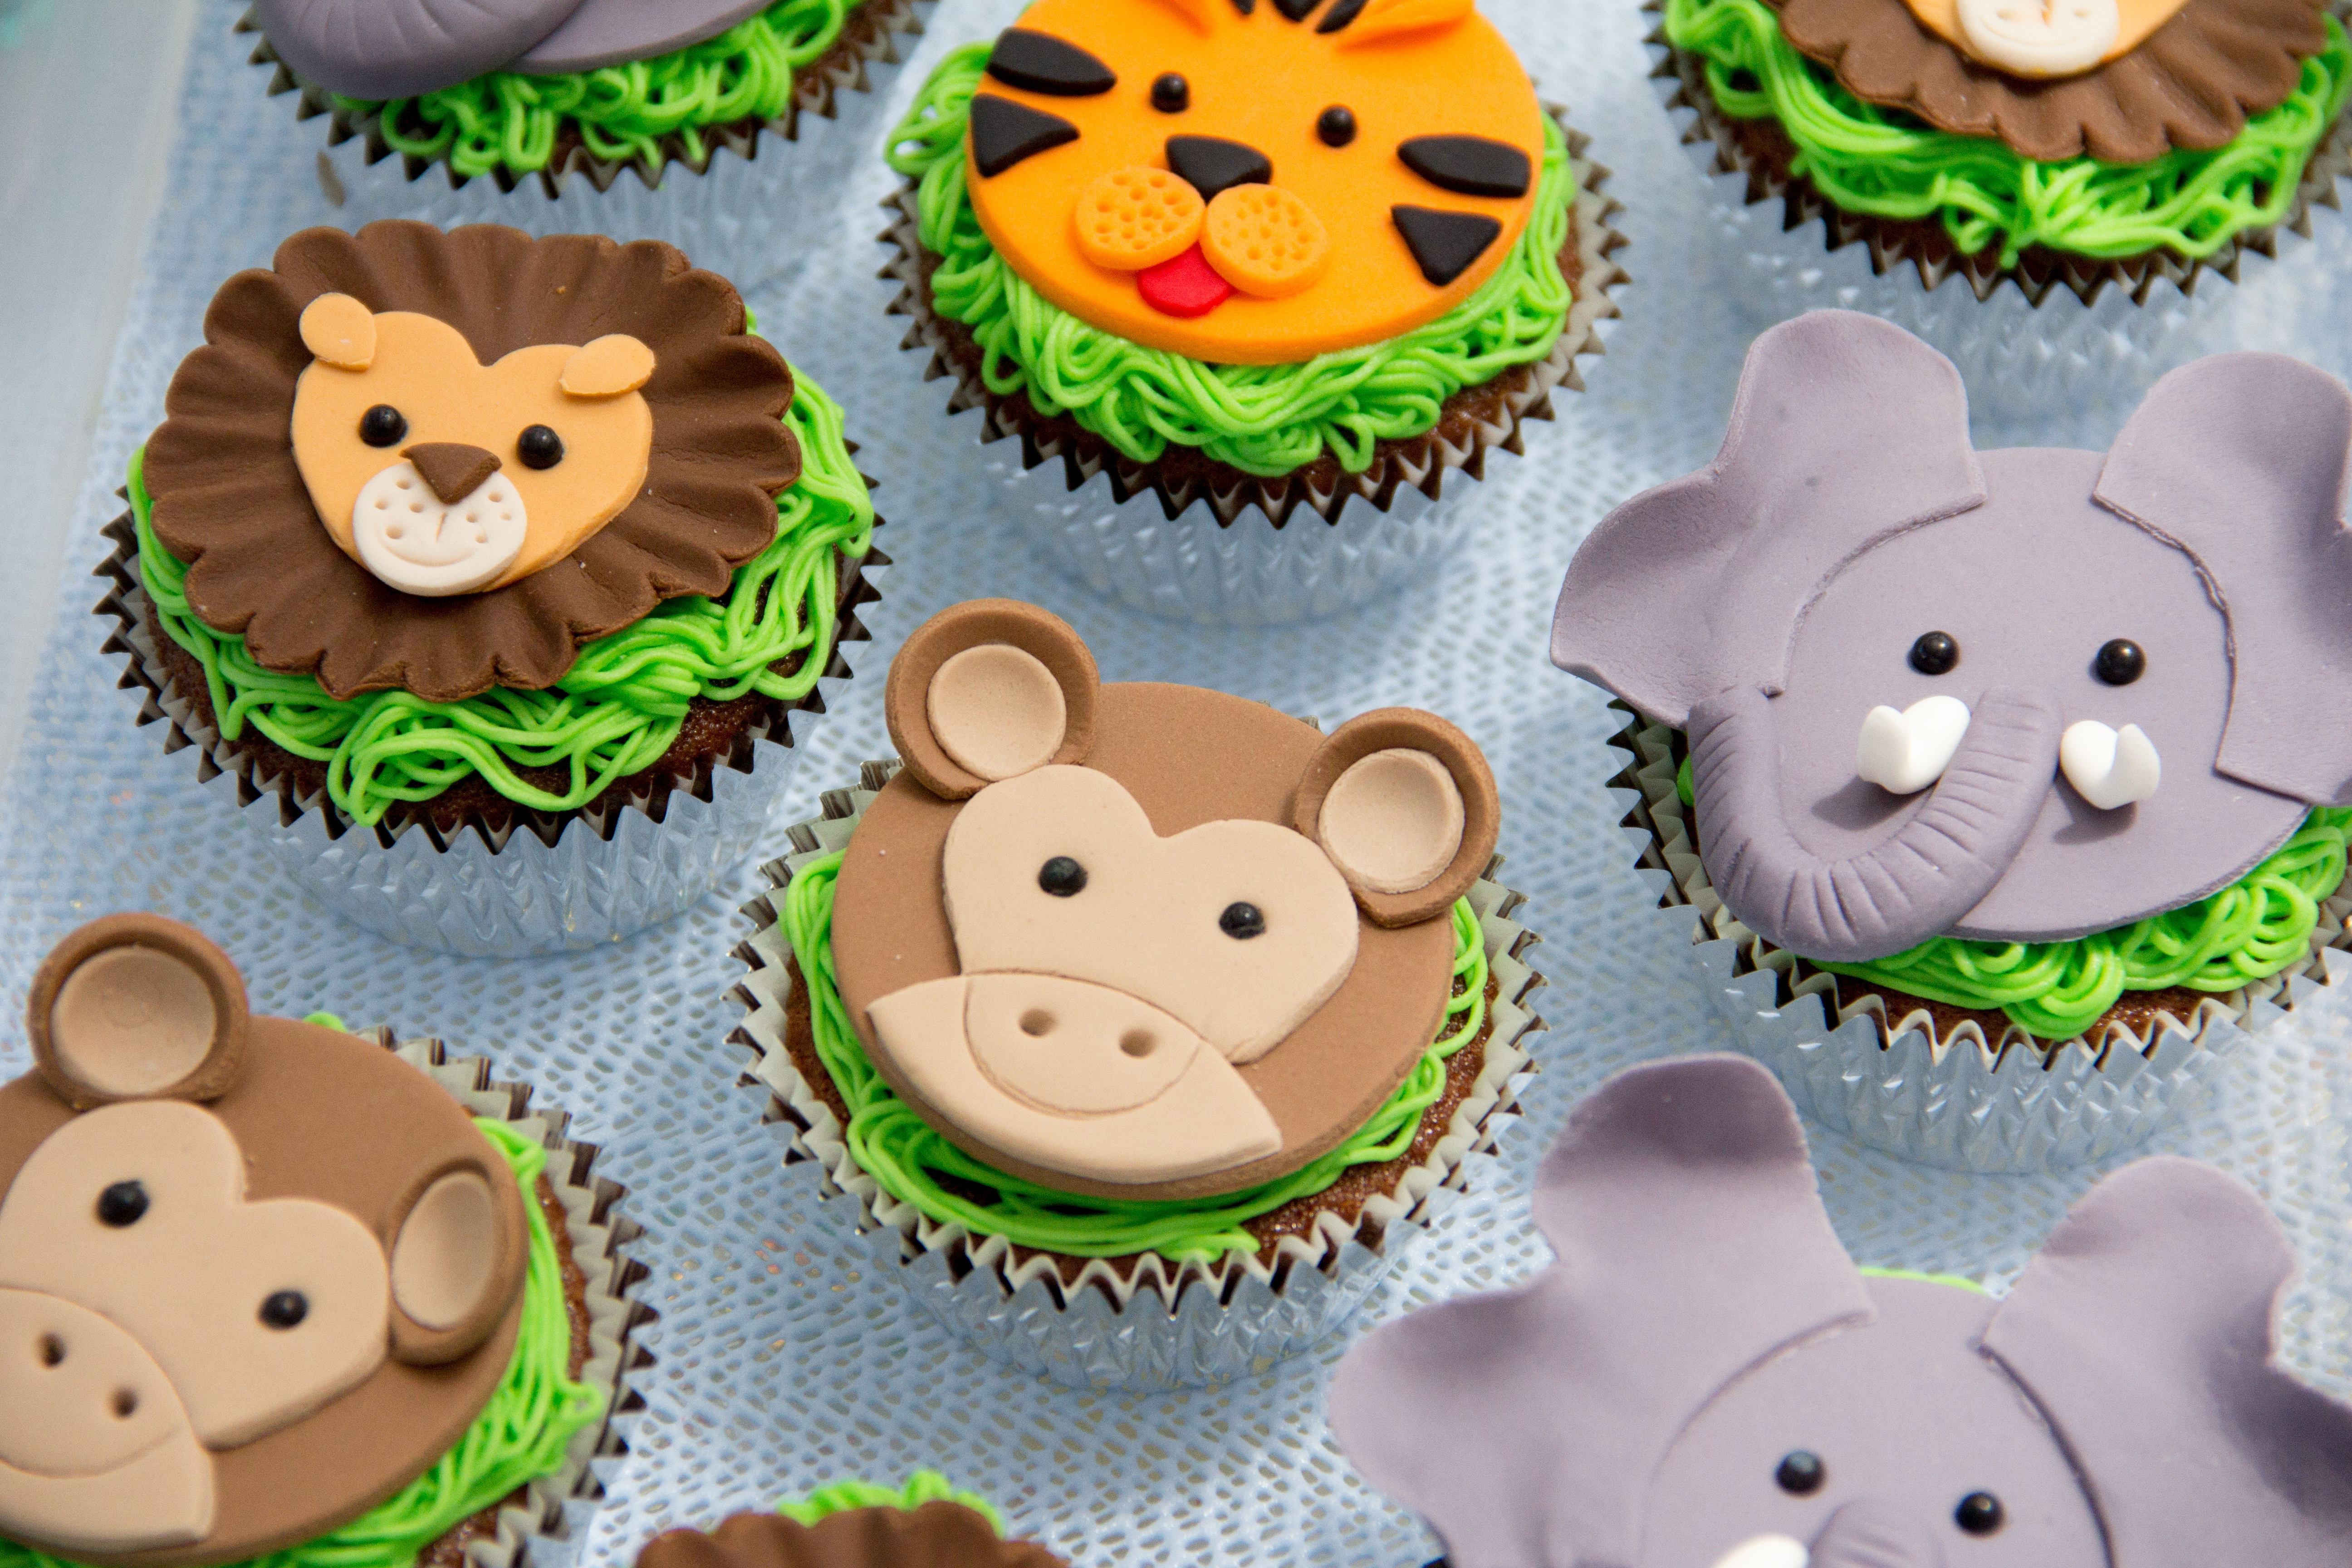
food, cupcake, frosting, dessert, monkey, delicious, cake, lion, baked, icing, animals, party, fondant, birthday, baked goods, cakes, sugar paste, buttercream, cake decorating